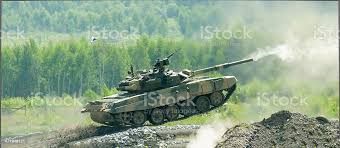
Label: Tank